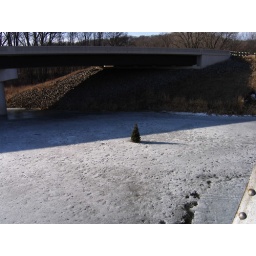
between the old bridge and the new one, somehow there's a tree in the river.